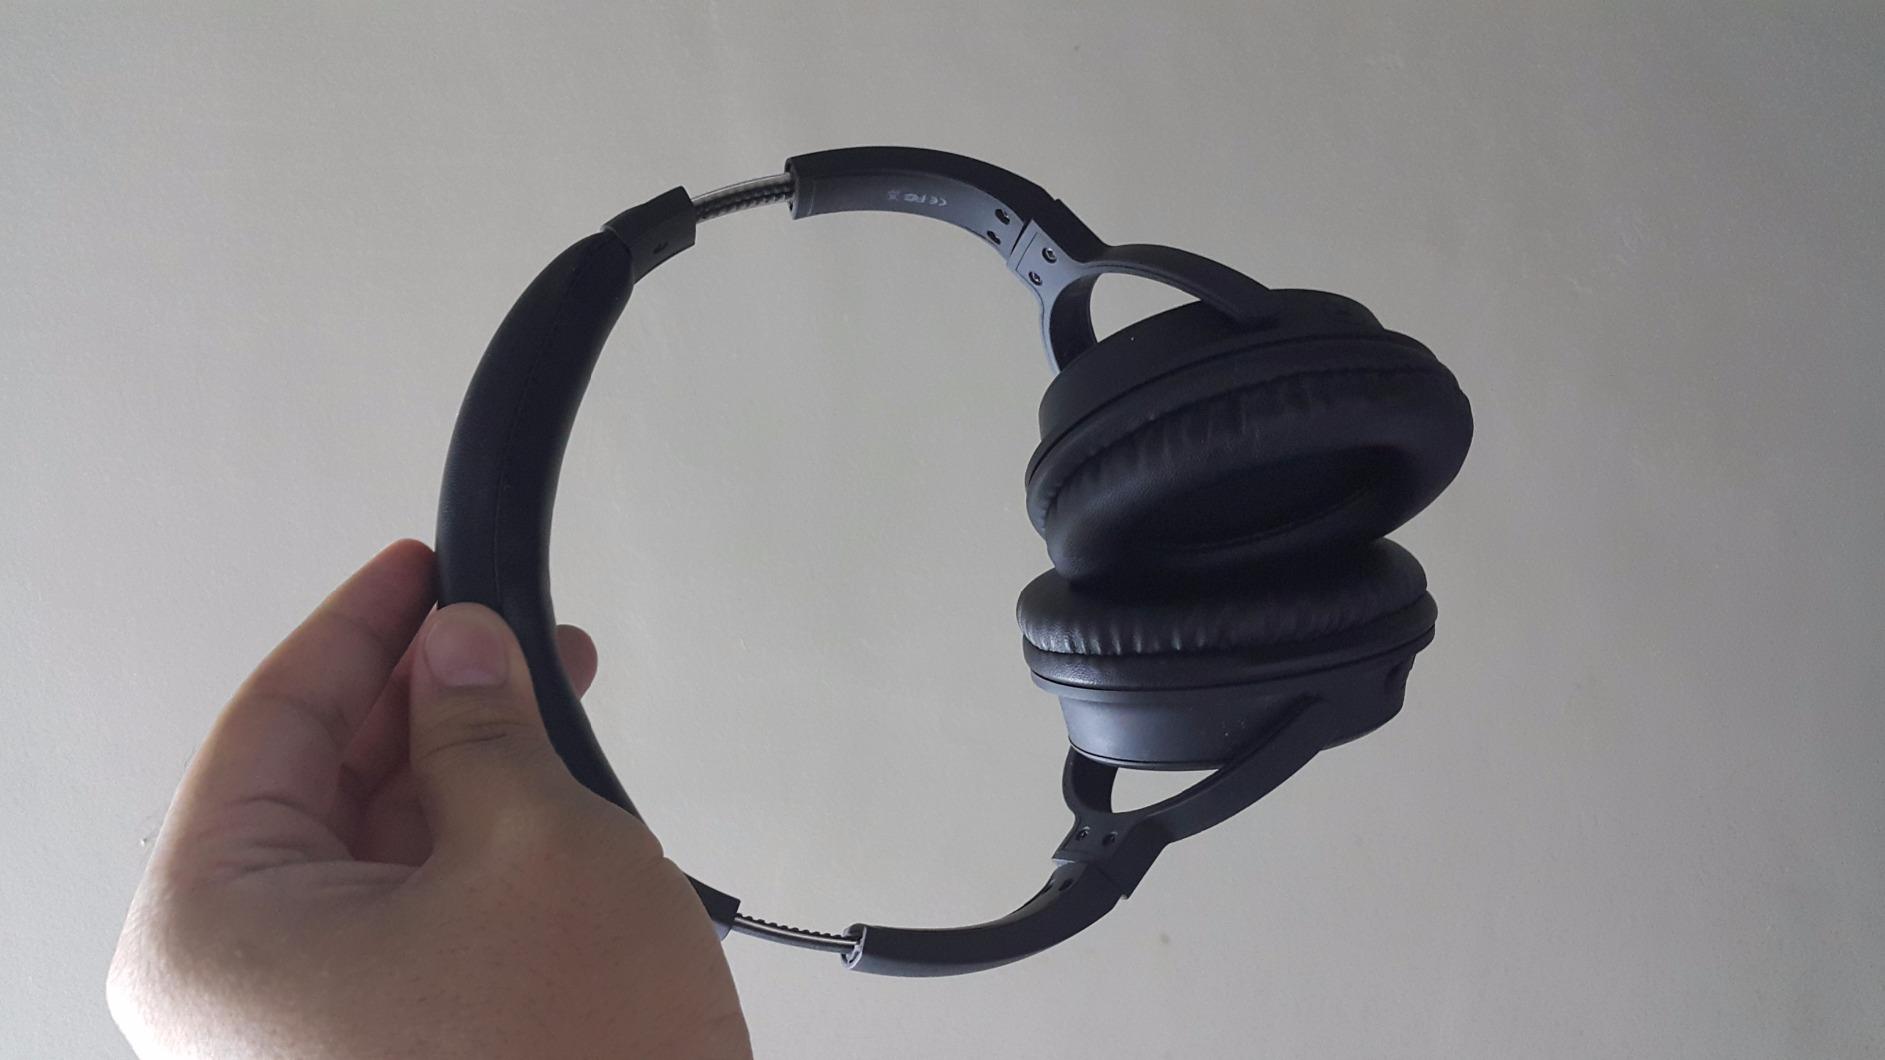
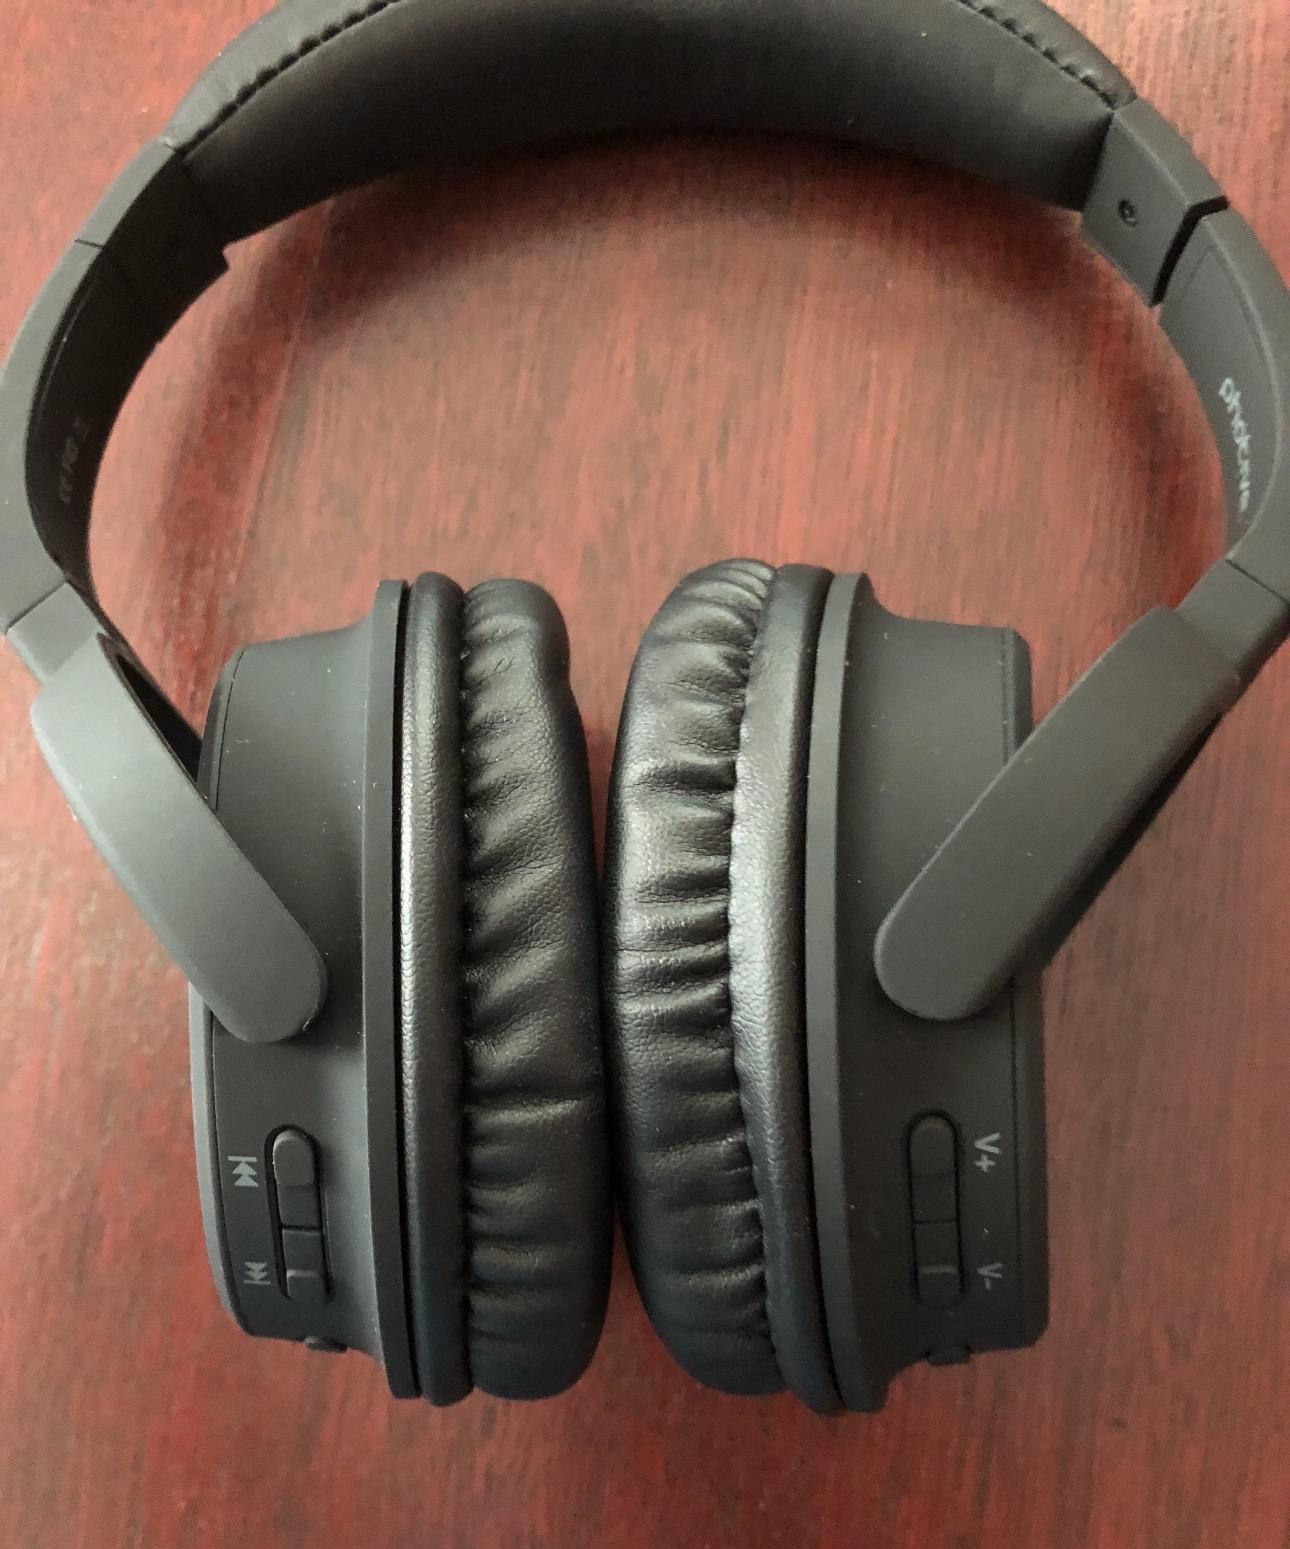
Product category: headphones
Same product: yes